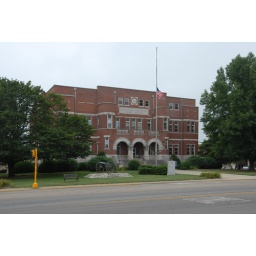
Crawford county courthouse Robinson IL built in 1898 Remodeled in 1949 - roof and tower removed